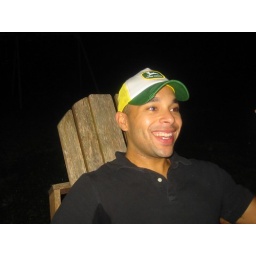
Ian in his chair with his John Deer hat